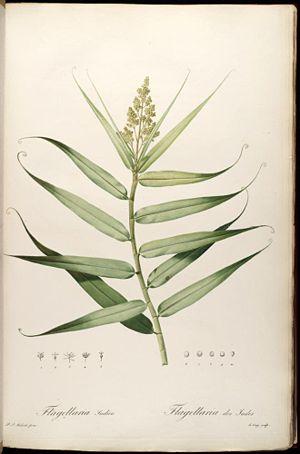
Les Flagellariacées sont une famille de plantes monocotylédones. Elle comprend de 1 à 4 espèces du genre Flagellaria.
Flagellaria est un genre de plantes monocotylédones de la famille des Flagellariaceae. Il comprend 4 espèces.